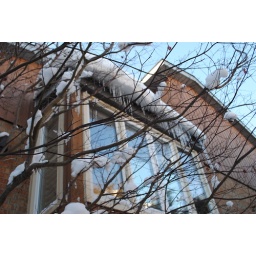
Japanese maple tree branch in winter right beside the kitchen